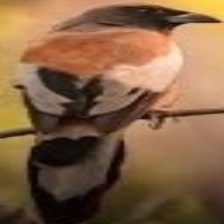
Species: RUFOUS TREPE
Scientific name: DENDROCITTA VAGABUNDA